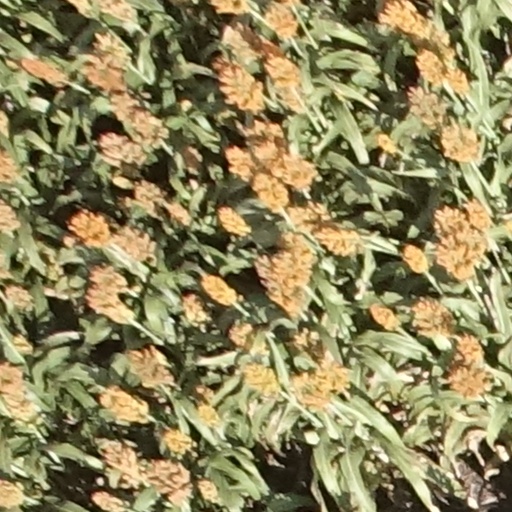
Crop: sorghum